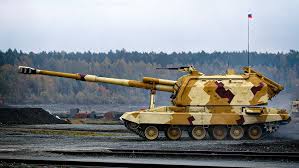
Label: Self Propelled Artillery